Klågerup riots

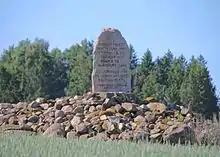
Memorial for those killed in the riots 1811

The Klågerup riots (Swedish: "Klågerupskravallerna") is the name for a series of Swedish rebellions which took place in Scania in Sweden in the summer of 1811.